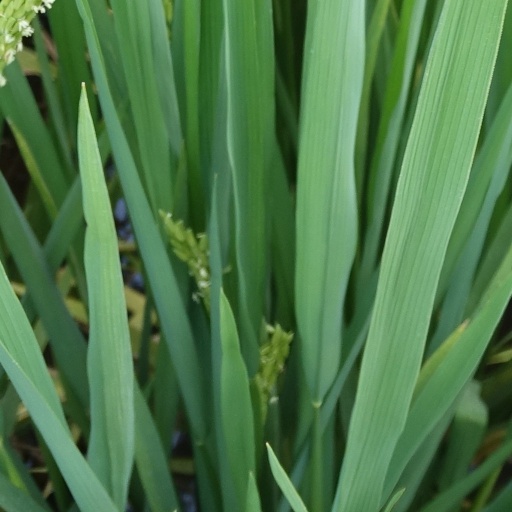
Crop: rice